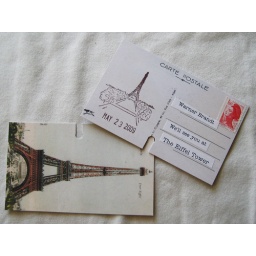
We created 8-10 of these escort cards for each table and organized them in vintage library card drawers.